Elliot Benchetrit

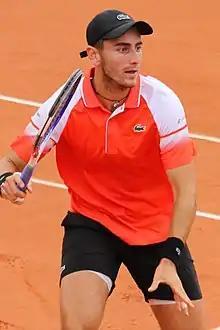
Benchetrit at the 2019 French Open

Elliot Benchetrit (born 2 October 1998) is a Moroccan tennis player who formerly represented France. Since 1 January 2021 Benchetrit started to represent Morocco. His highest singles ranking was No. 198 on 10 February 2020, and his highest doubles ranking was No. 198 on 10 June 2019. He has won three singles titles on the ITF Men's Circuit, and two doubles titles, as well as another doubles title on the ATP Challenger Tour.